Erin Andrews

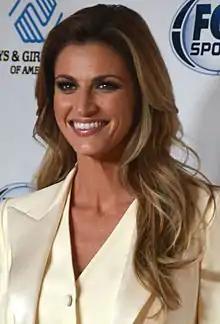
Andrews in November 2014

Erin Jill Andrews (born May 4, 1978) is an American sportscaster and television personality. She rose to prominence as a correspondent on the American cable sports channel ESPN after joining the network in 2004. She later joined Fox Sports in 2012 and has since become the lead sideline reporter for the network's NFL broadcasting team. In 2010, she also gained further recognition from placing third on the tenth season of ABCs "Dancing with the Stars" and eventually co-hosted the show from 2014 to 2019 with Tom Bergeron.